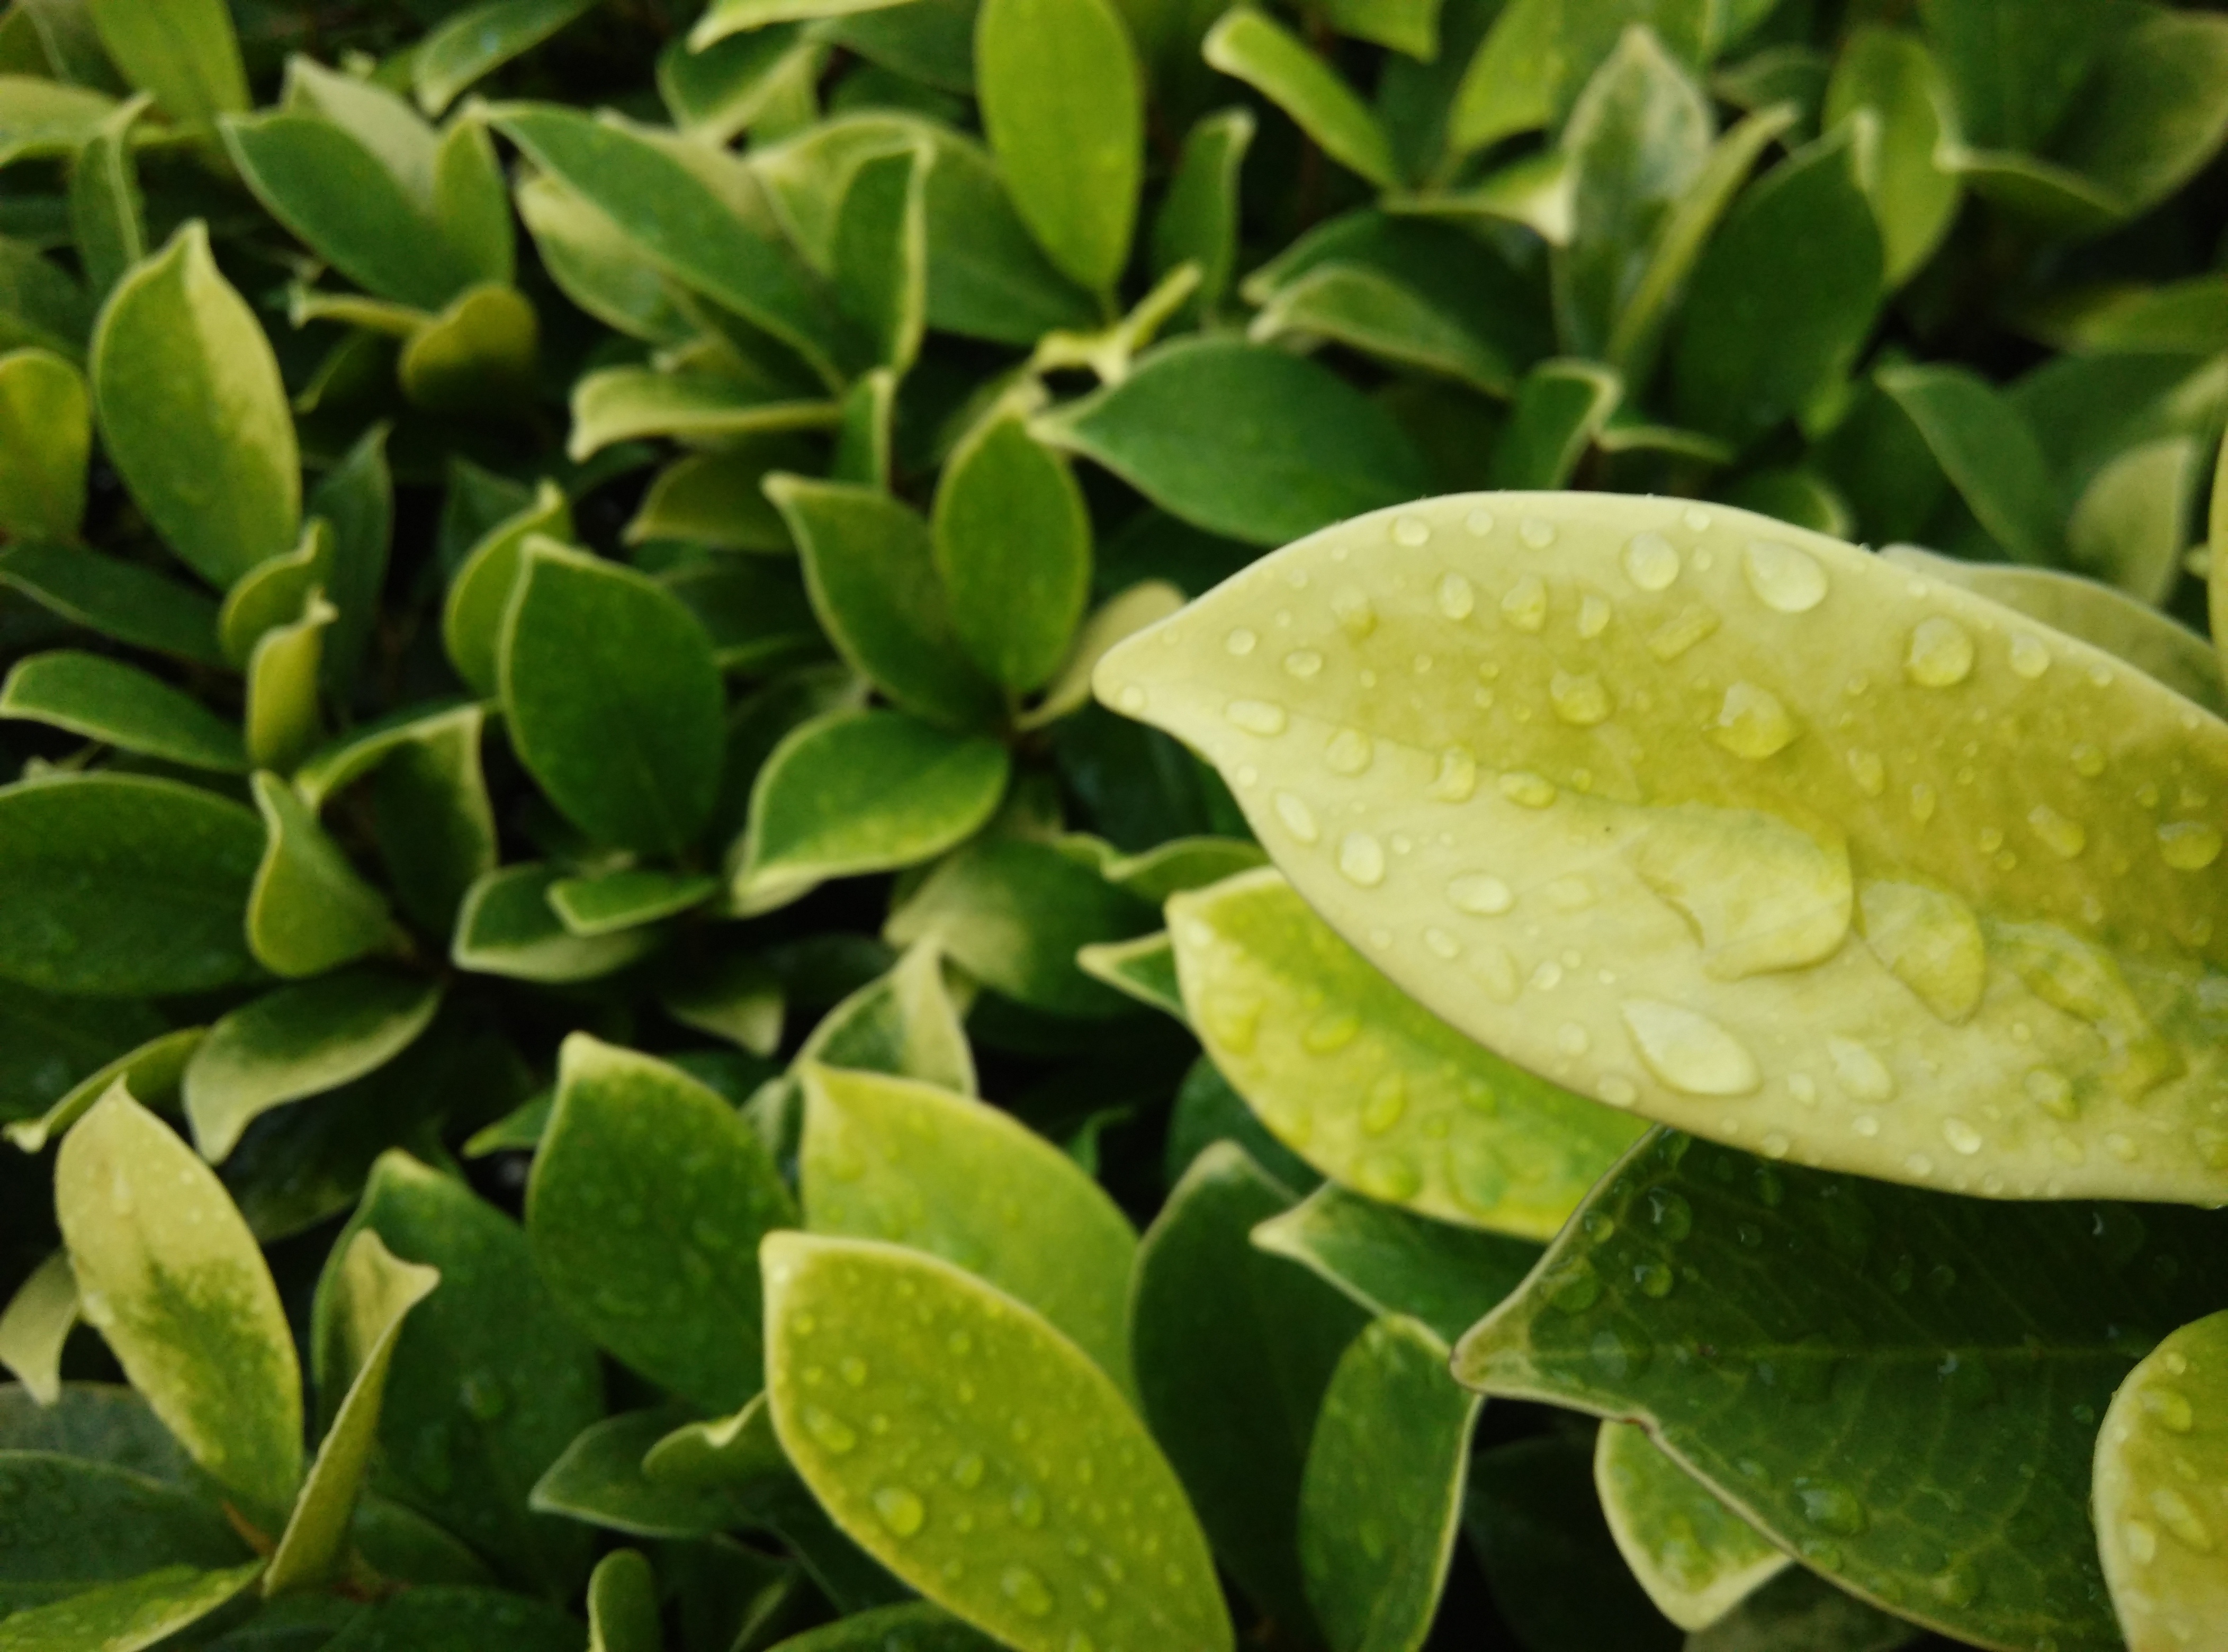
plant, leaf, flower, green, produce, evergreen, botany, flora, shrub, flowering plant, land plant